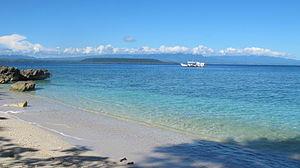
Moyo, en indonésien Pulau Moyo, est une île indonésienne située juste au nord de Sumbawa, dans le kabupaten du même nom, province de Nusa Tenggara occidental. Elle a une superficie de 320,44 km² et ferme à moitié la baie de Saleh. Sa population est d’environ 1 000 habitants répartis dans 6 villages.